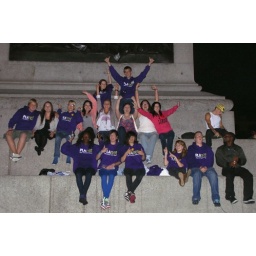
That bloke in the yellow hat isn't with us!